Among the Thugs

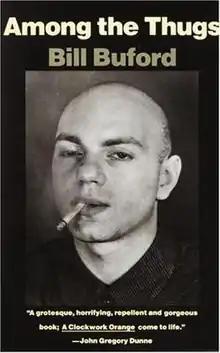
June 1993 reprint edition cover

Among the Thugs: The Experience, and the Seduction, of Crowd Violence is a 1990 work of journalism by American writer Bill Buford documenting football hooliganism in the United Kingdom.